Edoardo Mapelli Mozzi

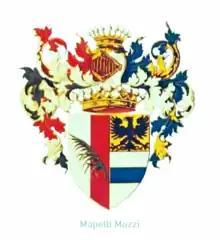
Arms of the Counts Mapelli Mozzi, (1913)

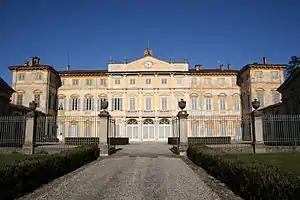
Villa Mapelli Mozzi, Edoardo's family ancestral home in Lombardy, Italy

Mapelli Mozzi was born at the Portland Hospital in the West End of London. He is the son of Alessandro "Alex" Mapelli-Mozzi, a British Olympian and member of a formerly titled Italian noble family whose ancestral seat is Villa Mapelli Mozzi in the Bergamo province of Italy.